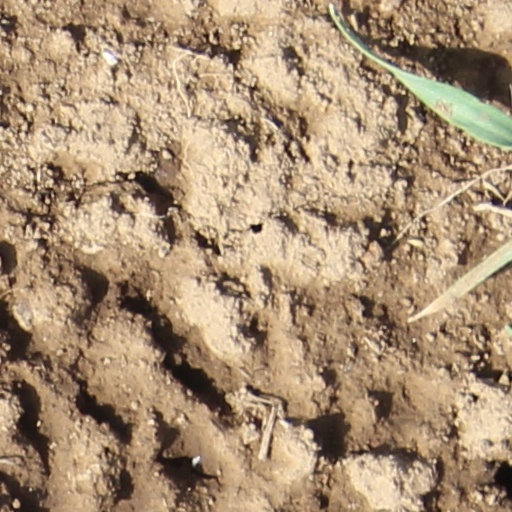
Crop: wheat